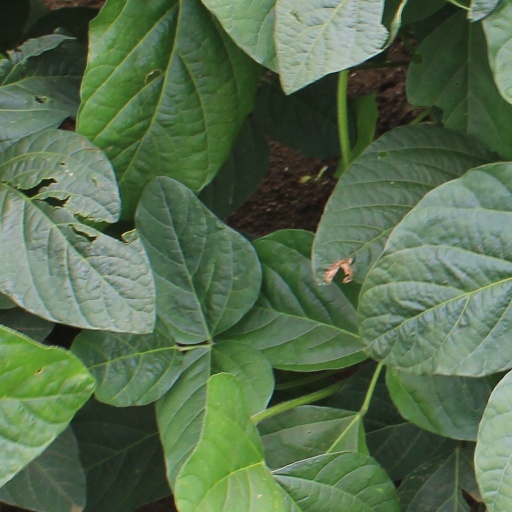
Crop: soybean